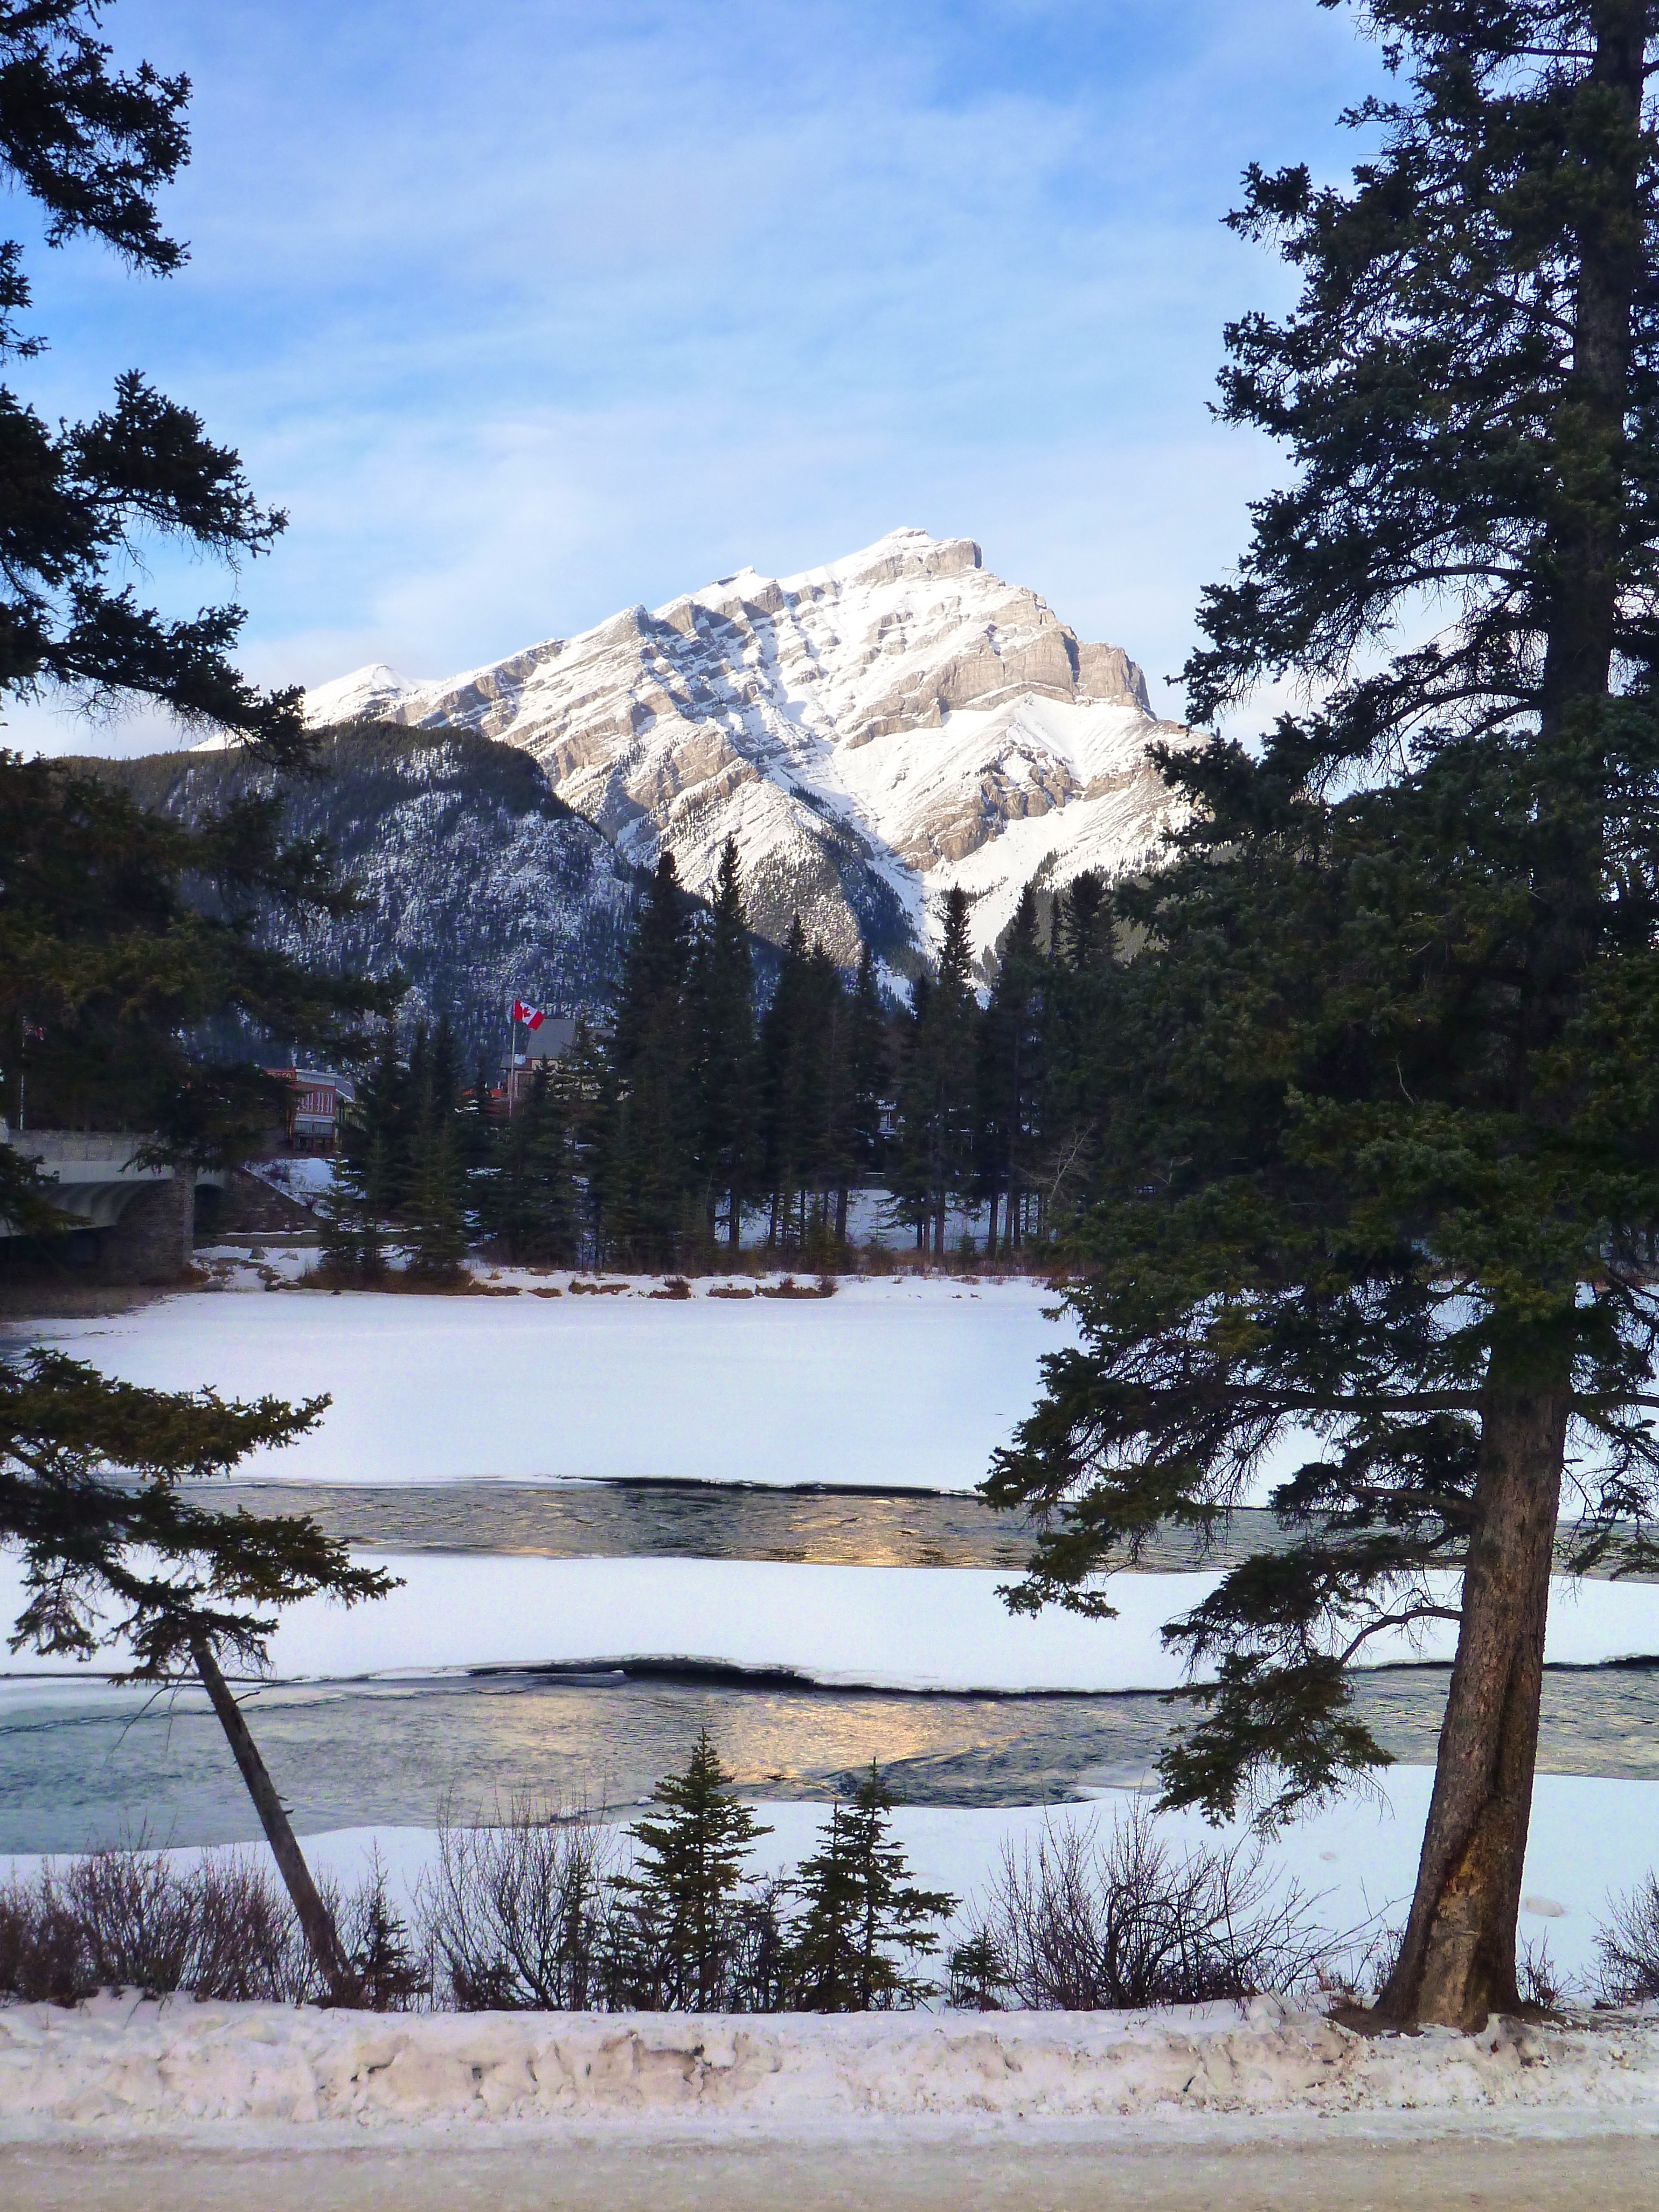
landscape, tree, nature, wilderness, mountain, snow, cold, winter, lake, mountain range, weather, season, summit, winter landscape, trees, mountains, banff, woody plant, mountainous landforms